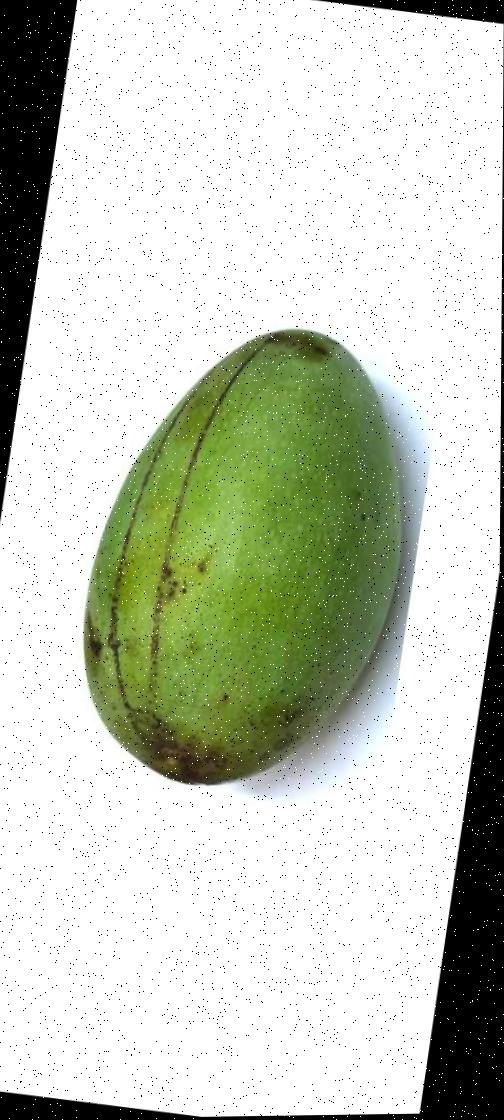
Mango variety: Fazli Shurmai